Cindy Beale

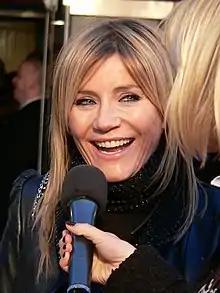
Michelle Collins portrays Cindy

Cindy was introduced in 1988 in a minor role as a love-interest for Simon Wicks (Nick Berry). She was due to appear in only eleven episodes but the character evolved. Writer Colin Brake has suggested that Cindy was "the most important character for the future" to be introduced in 1988, despite her low-key entrance.